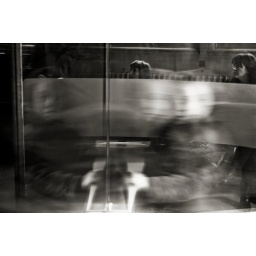
boy in the machine